Saudi Arabia

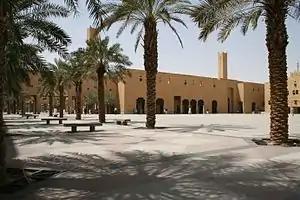
Deera Square, central Riyadh. It is a former site of public beheadings.

Saudi Arabia is unique in giving the ulema (the body of Islamic religious leaders and jurists) a direct role in government. The preferred ulema are of the Salafi movement. The ulema have been a key influence in major government decisions, for example the imposition of the oil embargo in 1973 and the invitation to foreign troops to Saudi Arabia in 1990. In addition, they have had a major role in the judicial and education systems and a monopoly of authority in religious and social morals.